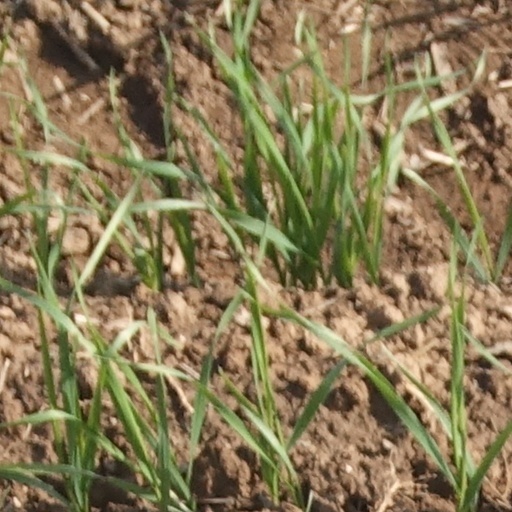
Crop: wheat